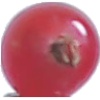
Label: redcurrant